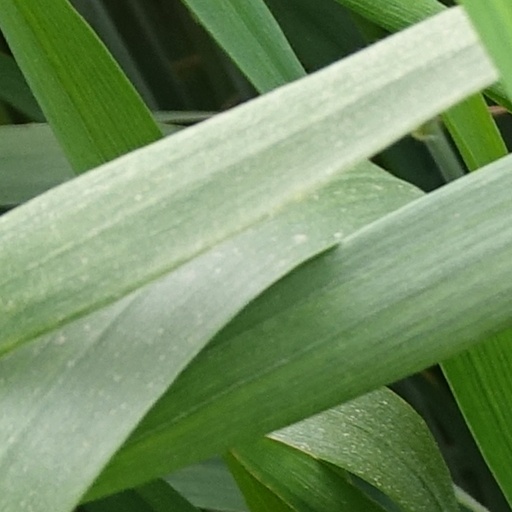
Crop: wheat